1903 Gordon Bennett Cup

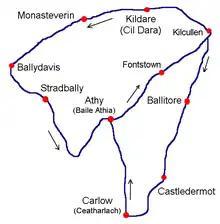
Circuit map for the 1903 Gordon Bennett Trophy

On Thursday, 2 July 1903 the Gordon Bennett Cup was the first international motor race to be held in Ireland, an honorific to Selwyn Edge who had won the 1902 event in the Paris-Vienna race driving a Napier. The Automobile Club of Great Britain and Ireland wanted the race to be hosted in the British Isles, and their secretary, Claude Johnson, suggested Ireland as the venue because racing was illegal on British public roads. The editor of the "Dublin Motor News", Richard J. Mecredy, suggested an area in County Kildare, and letters were sent to 102 Irish MPs, 90 Irish peers, 300 newspapers, 34 chairmen of county and local councils, 34 County secretaries, 26 mayors, 41 railway companies, 460 hoteliers, 13 PPs, and the Bishop of Kildare and Leighlin Patrick Foley, who pronounced himself in favour. Local laws had to be adjusted, so the "Light Locomotives (Ireland) Bill" was passed on 27 March 1903 permitting the race to go ahead. Kildare and other local councils drew attention to their areas, while County Laois declared "That every facility will be given and the roads placed at the disposal of motorists during the proposed race." Eventually Kildare was chosen, partly on the grounds that the straightness of the roads would be a safety benefit. As a compliment to Ireland the British team chose to race in shamrock green, which thus became known as British racing green, although the winning Napier of 1902 had been painted olive green.